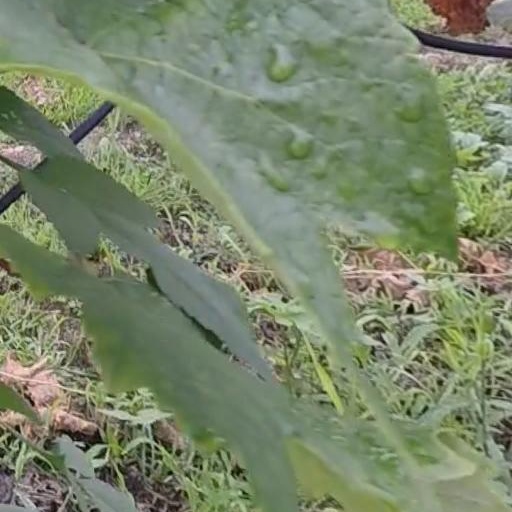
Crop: grape